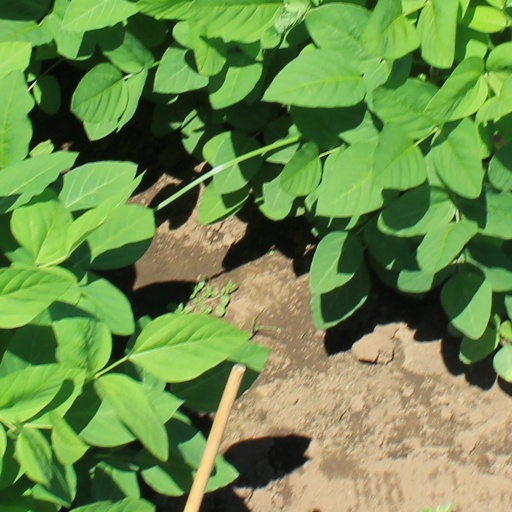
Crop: soybean